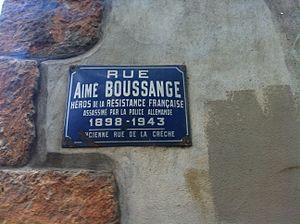
Plaque Rue Aimé-Boussange à Lyon.
Aimé Boussange, né le 25 janvier 1898 à Vergheas et fusillé par les allemands le 24 novembre 1943 à Lyon, est un résistant français. Il dirigeait le groupe de résistance de la Croix-Rousse, quartier où il habitait et où il travaillait comme préparateur en pharmacie, rue Dumenge.